Para Hills Knights SC

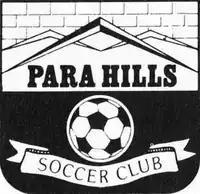
Para Hills Knights' original logo, used until 1993

The Para Hills Community Soccer Club was formed by Robert Eldridge, John Eldridge, Chick Harris, John West, Andy Balter and Malcolm Owen on 24 March 1964. The aim of the club being to foster and promote the game of soccer in the Northern Suburbs. The Eldridge brothers were Tottenham Hotspur supporters, so their kit early on was full white. The club set the goal of playing first division soccer within 10 years. In 1965 the club entered a team in the Sunday Industrial League. On 4 April 1965 the club played its first competitive senior game losing 3–1 with Chris Pawley scoring the first goal for the club.